Devika Bhise

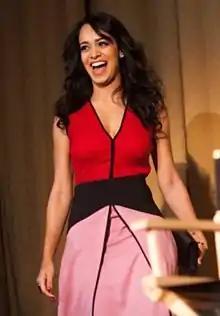
Devika Bhise at SFFF 2016

Devika Bhise is an American actress, best known for her performance in "The Man Who Knew Infinity", and for her role as Antoinette Benneteau in "".